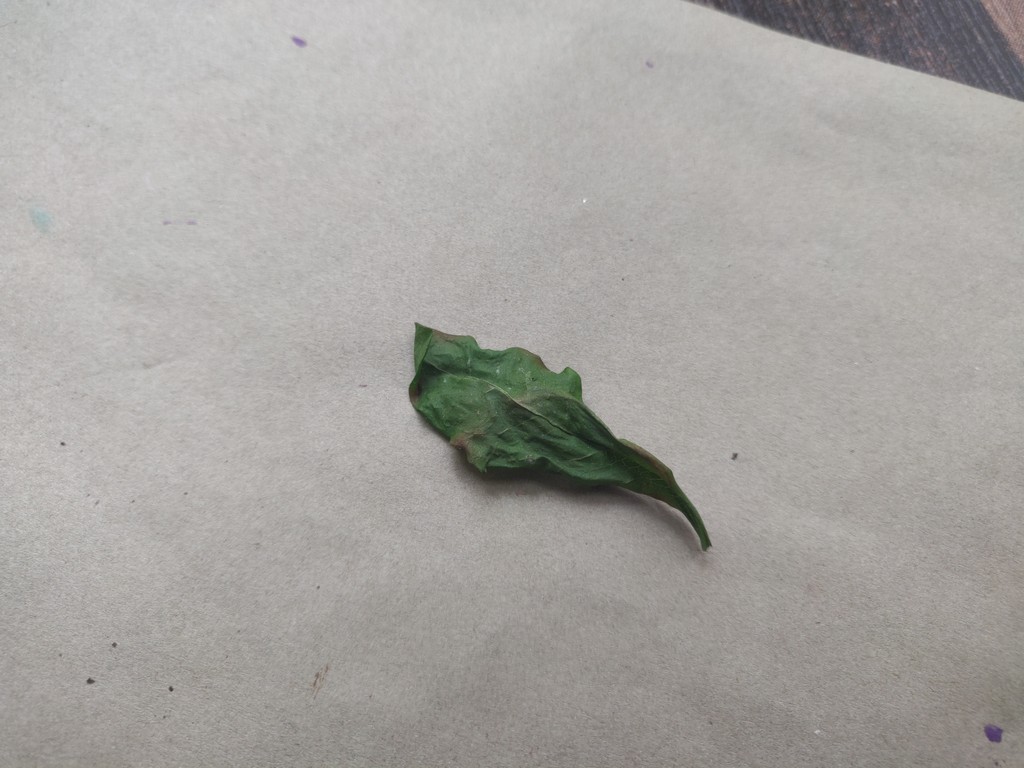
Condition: Dried
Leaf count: single
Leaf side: unknown